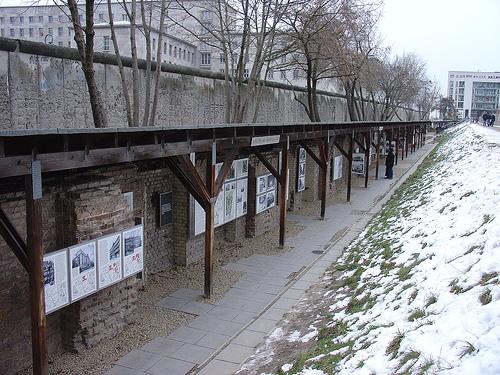
Weather: snow or frosty